Washington State Route 302

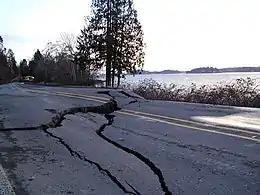
Damage to the surface of SR 302 near Allyn after the 2001 Nisqually earthquake

The Purdy Bridge, serving the community of Purdy on the Burley Lagoon, was constructed as a wooden swing bridge in 1892 by Pierce County. The wooden bridge was replaced in 1905 after the timber pilings collapsed and rebuilt in 1920 to include a steel swing span. The current two-lane hollow box girder span was opened on September 29, 1937 at a cost of $62,000 and became part of SSH 14A during the creation of the primary and secondary state highways. SSH 14A was extended west from Allyn to Belfair in 1955, extending along a route to connect Belfair and Allyn to Purdy. SSH 14A was replaced by SR 3 from Belfair to Allyn and SR 302 from Allyn to SR 16 in Purdy during the 1964 highway renumbering as part of the creation of a new state highway system. SR 16 was moved to a freeway bypass of Purdy in November 1978 and the old alignment on Purdy Drive was split between SR 302, heading south, and a new spur route, heading north. The highway was realigned in 1991 onto the Victor Cut-Off Road, which was transferred from the county to the state.